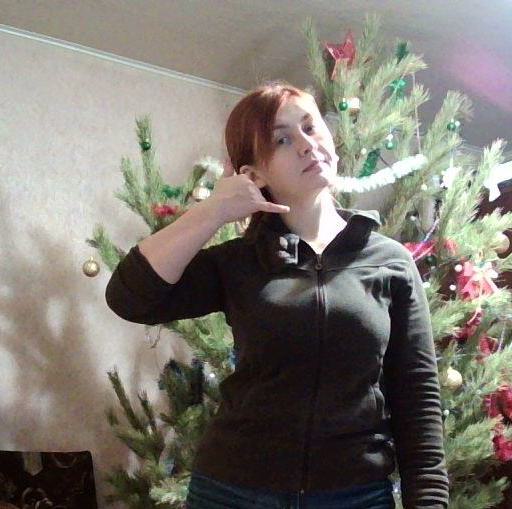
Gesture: call